The Things We Bury

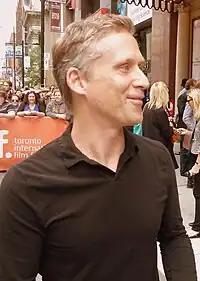
Flashback sequences in the episode, featuring Reed Diamond as Werner Reinhardt, were noted by critics for their revelations about overarching storylines, their connections to the MCU, and their bold directorial choices for the series.

James Hunt gave a mixed review of the episode at "Den of Geek", focusing on its place in the series and where the overarching storylines were moving at that point. He was positive about some of the character development, specifically that for Coulson and Whitehall, and he ended his review saying "I'm not entirely sure about Kyle MacLachlan's character, but at least he's fun to watch. It's the actors who treat "S.H.I.E.L.D." like melodrama that seem to work the best, and MacLachlan's got that happening in spades. I don't know how I'm supposed to feel about the character, but I like when he turns up, and that puts him ahead of last season's antagonists by some distance." Conversely, Joseph McCabe of Nerdist gave a very positive review, saying "the machinations of the show's writing staff are much appreciated" – in reference to the complexities of the Ward brothers' relationship – while calling MacLachlan "the standout performer in [the] episode". He concluded saying "If the show's producers keep the momentum going half as well as they have for the past several episodes, by mid-season "S.H.I.E.L.D." will finally be the show its fans have always deserved." Eric Goldman scored the episode 8.8 out of 10, indicating a "Great" episode, for "IGN", with positives including the reveal of Lachman portraying Skye's mother, the "fascinating" confrontation between the Ward brothers, MacLachlan's "absolutely terrific" performance, and connections to the MCU, on which Goldman said "Unlike Season 1, where initial episodes would simply remind viewers that Coulson was present for the events of the Avengers over and over, the way the connections are happening this season feel way more organic and add to the history of the MCU."